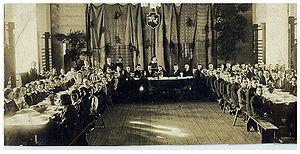
La Journée de la liberté est un jour férié non officiel de Biélorussie célébré les 25 mars. Cette journée commémore la naissance le 25 mars 1918 de la République populaire biélorusse